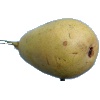
Label: Pear 2